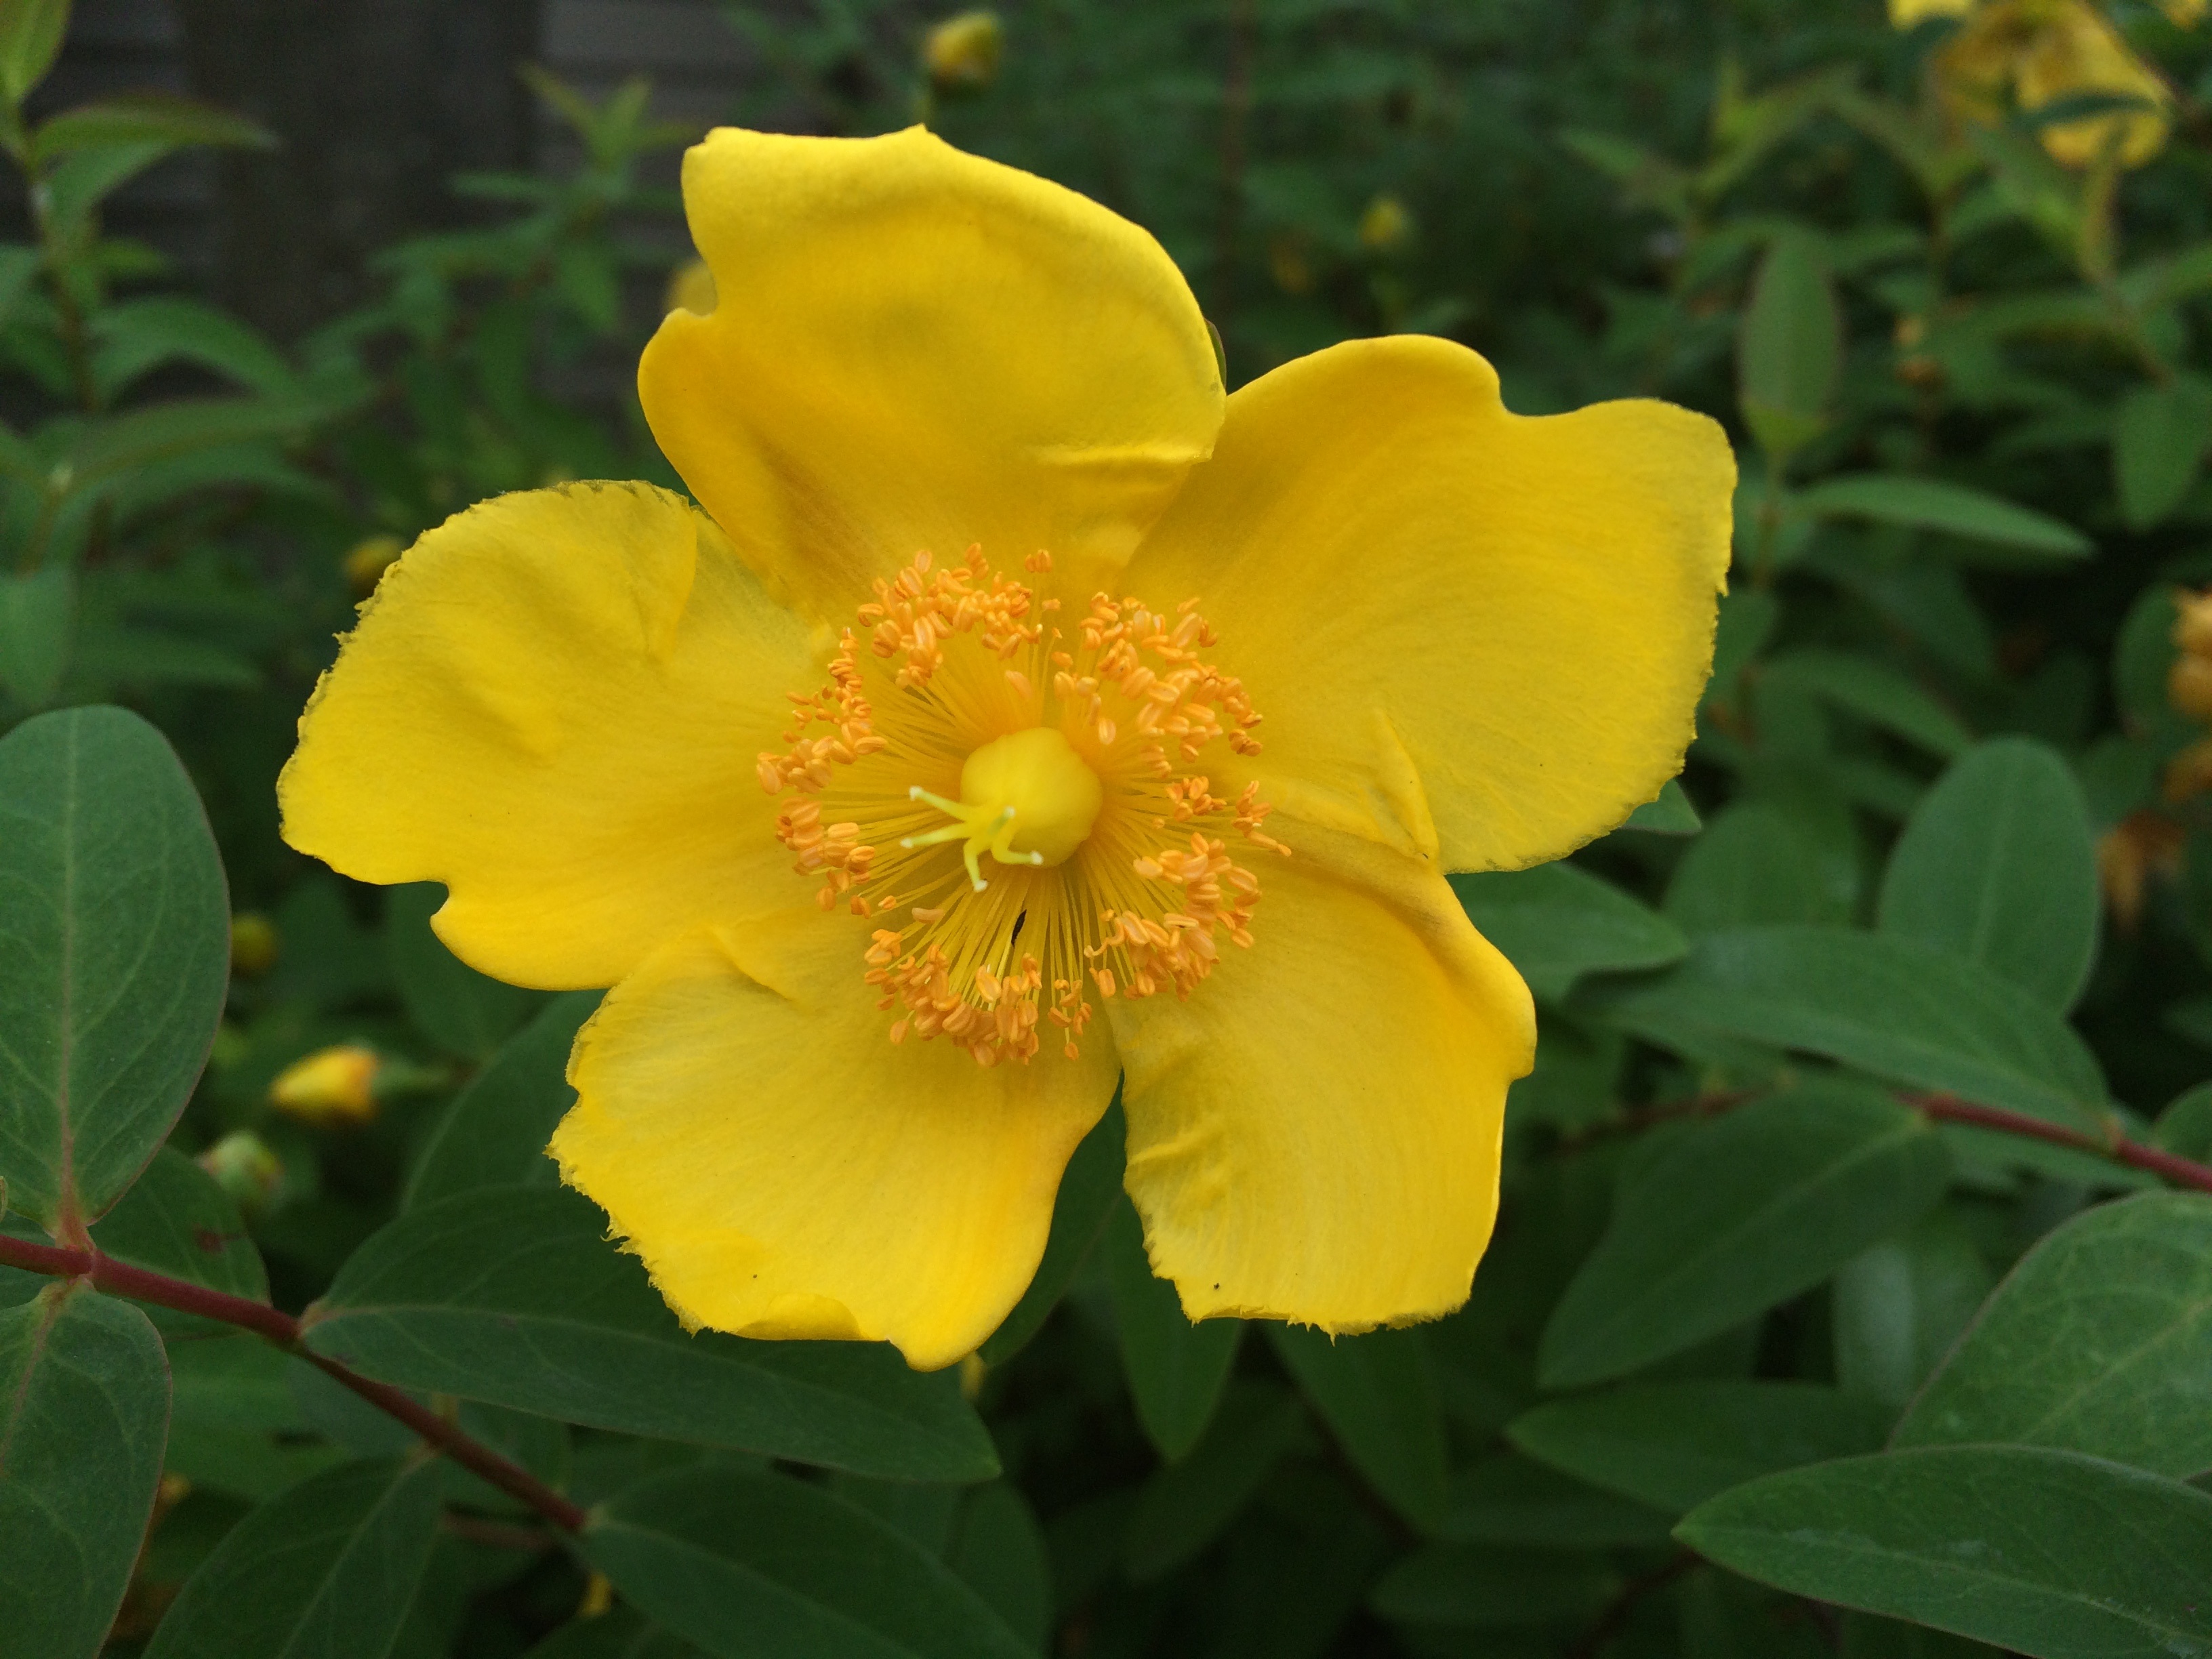
plant, leaf, flower, petal, green, botany, yellow, japan, flora, wildflower, flowers, hypericum, was, yokosuka, flowering plant, rose of sharon, hypercom, hypericaceae, land plant, large flowered evening primrose, austrian briar